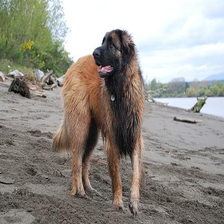
Species: dog
Breed: leonberger